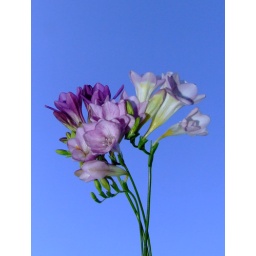
Spring flowers against blue sky background